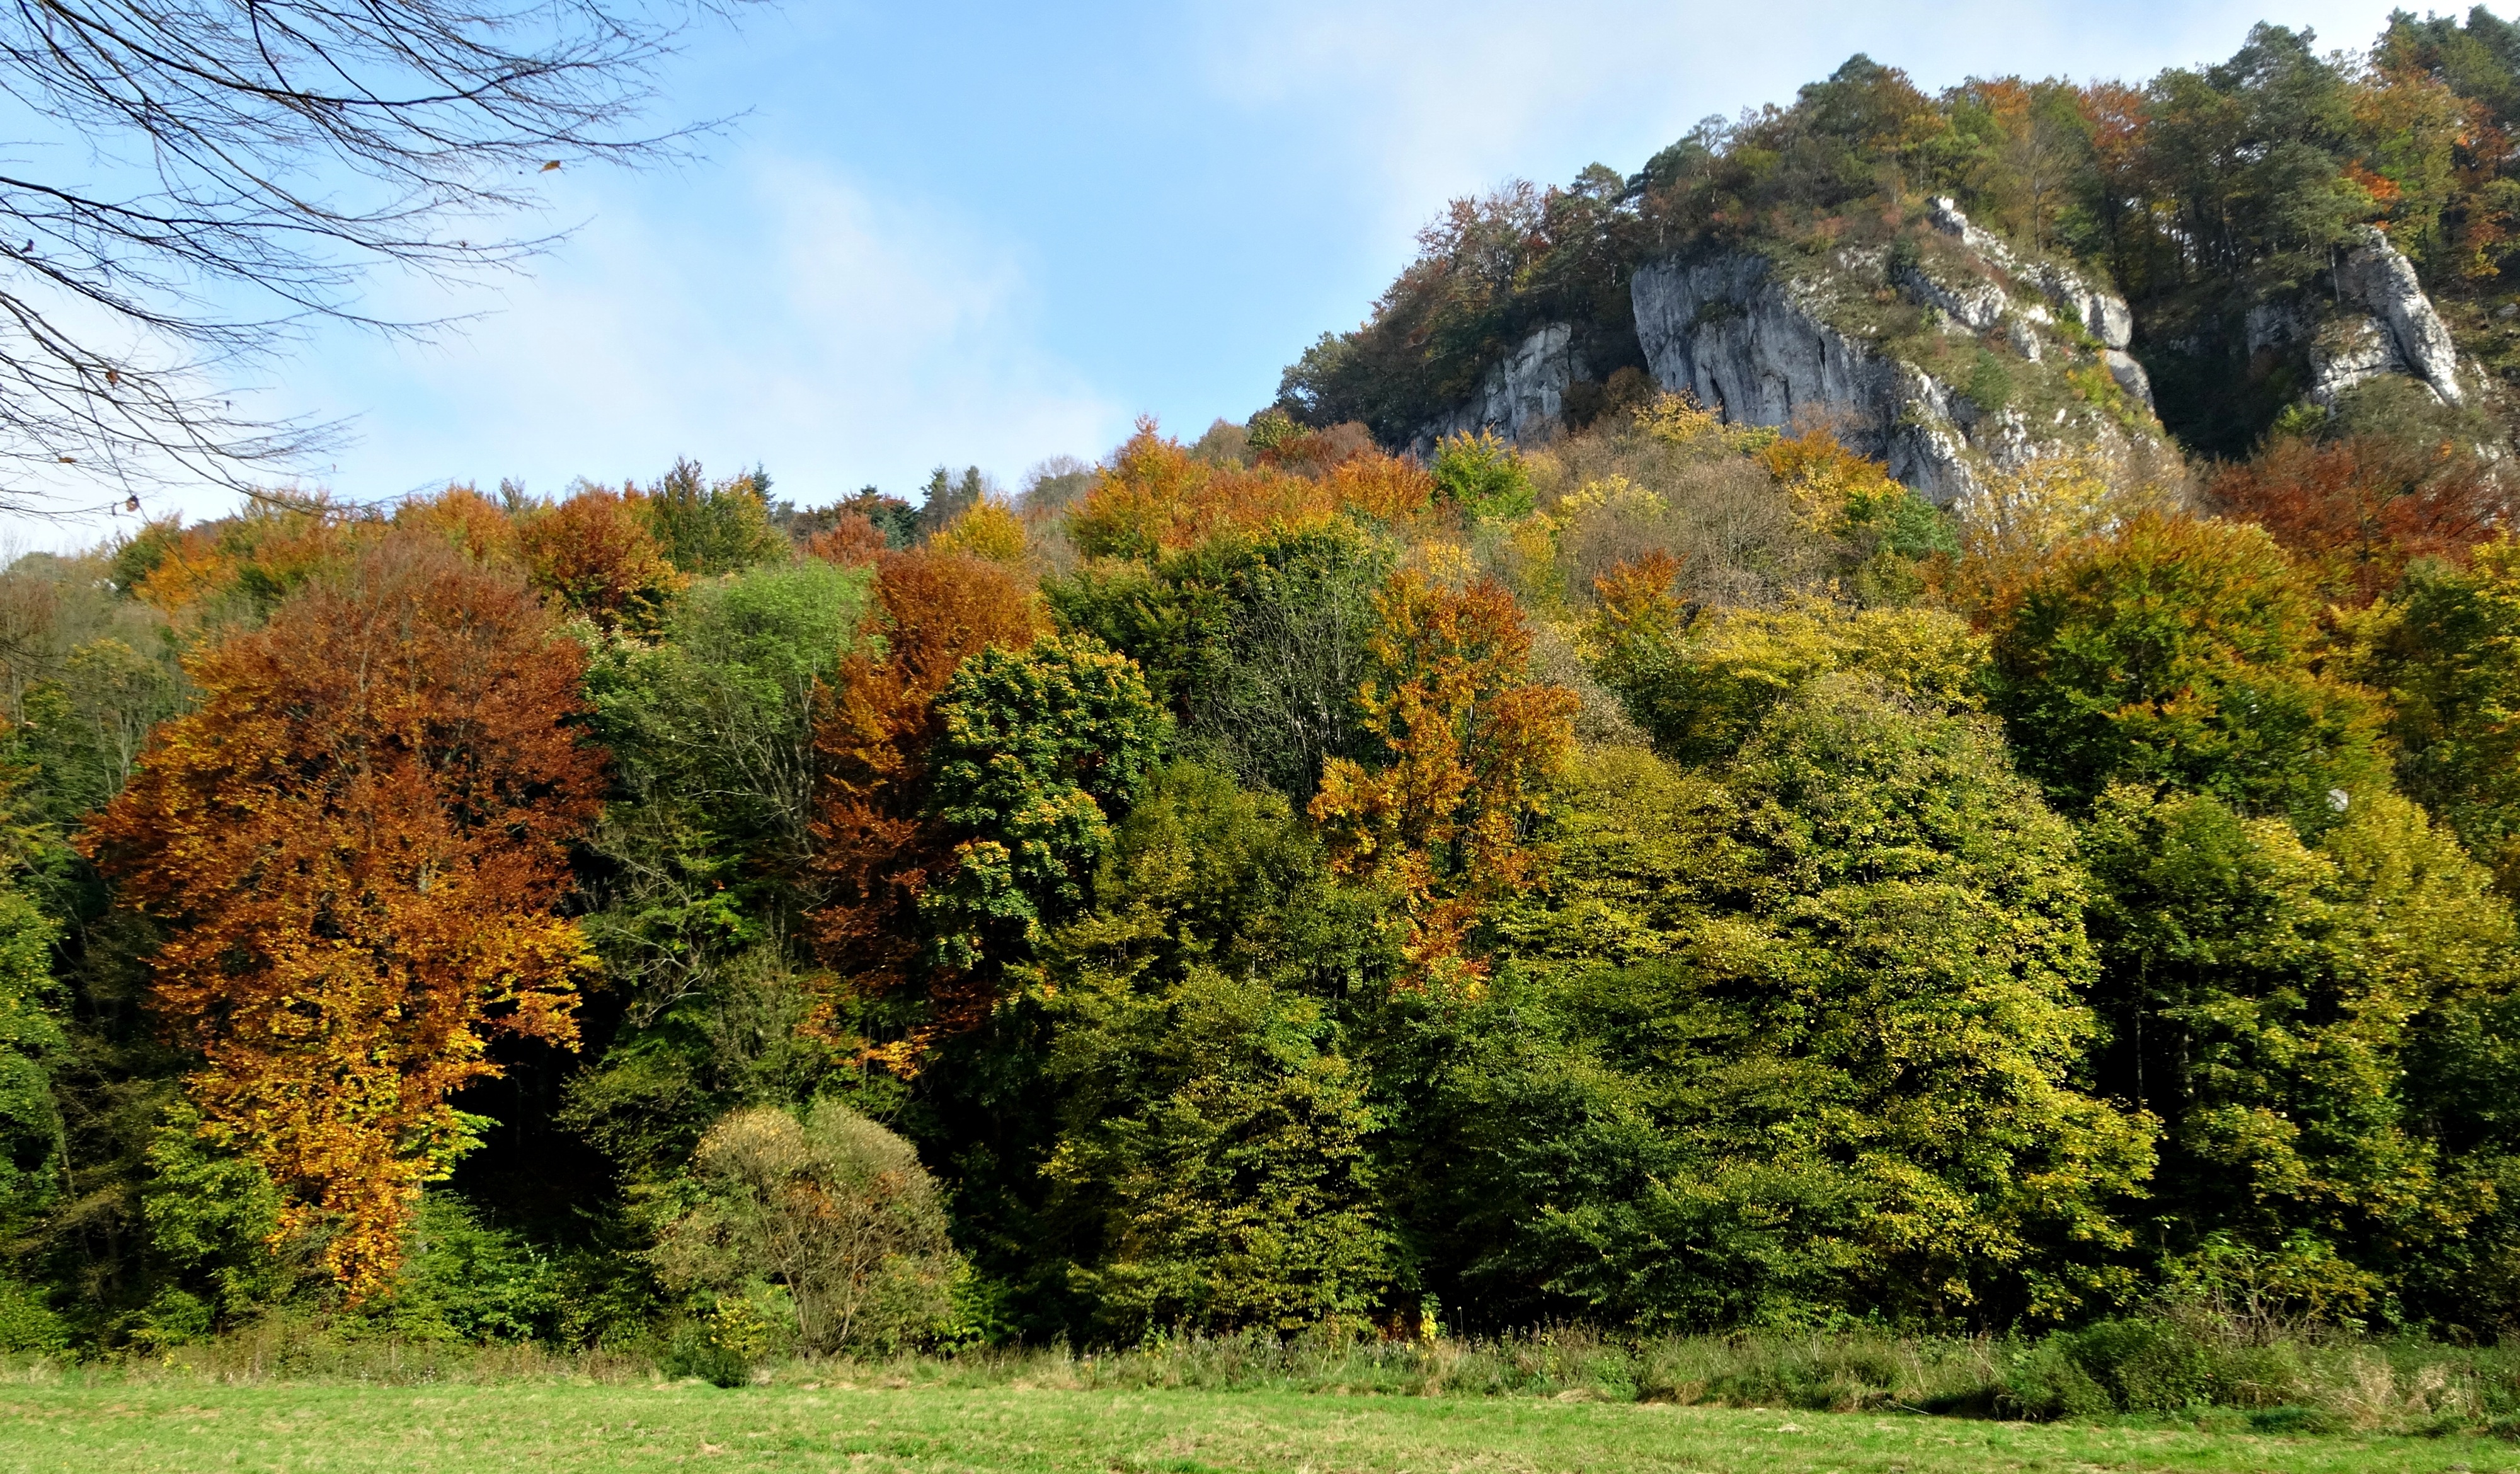
landscape, tree, nature, forest, wilderness, plant, meadow, leaf, autumn, season, rocks, shrub, poland, deciduous, woodland, habitat, paternity national park, larch, ecosystem, the founding fathers, rural area, biome, woody plant, temperate broadleaf and mixed forest, temperate coniferous forest